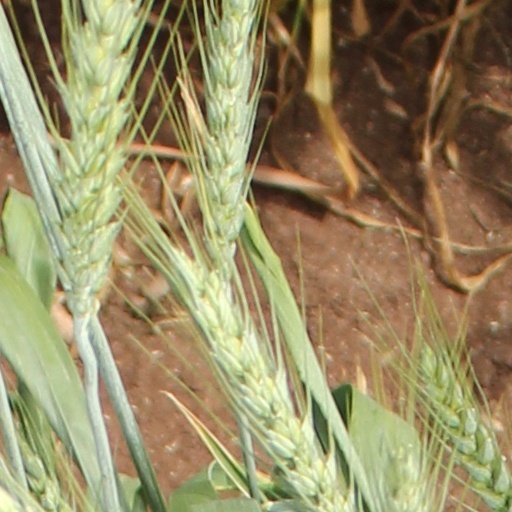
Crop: wheat